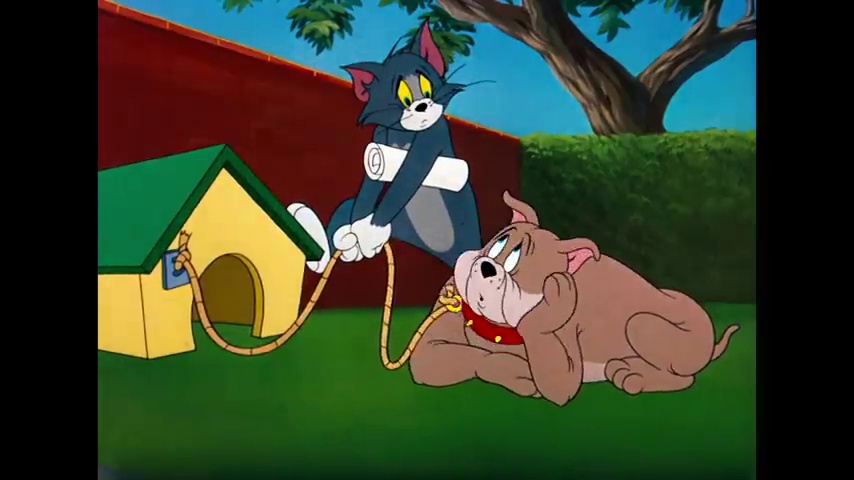
Portrait style: Cartoon Portrait